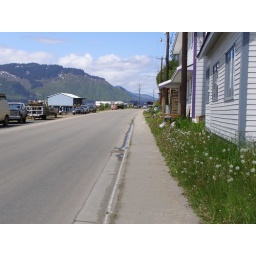
on one side of the road all the dandelions were still in flower but on the other they were white fluffy dandelion clocks.